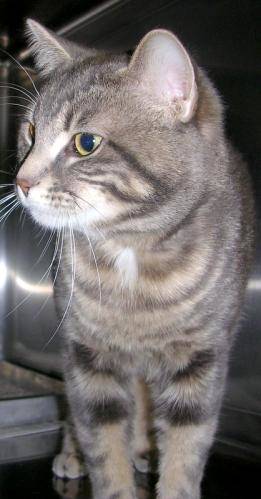
Label: cats